Yael Naim

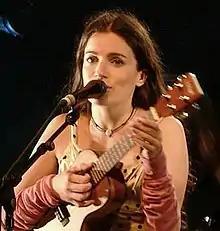
Naim performing in 2008

Naim's voice was used in a Season 21 episode of "The Simpsons", entitled "The Greatest Story Ever D'ohed". She voiced Dorit, the niece of an Israeli tour guide named Jakob (voiced by Sacha Baron Cohen).